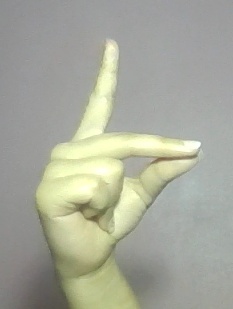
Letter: ta